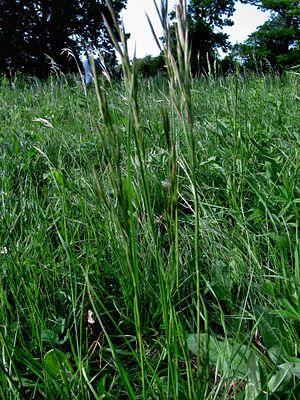
La combe du Grand Prieur est un site naturel classé situé dans la commune de Châtillon-sur-Seine dans le département de la Côte-d'Or en France.